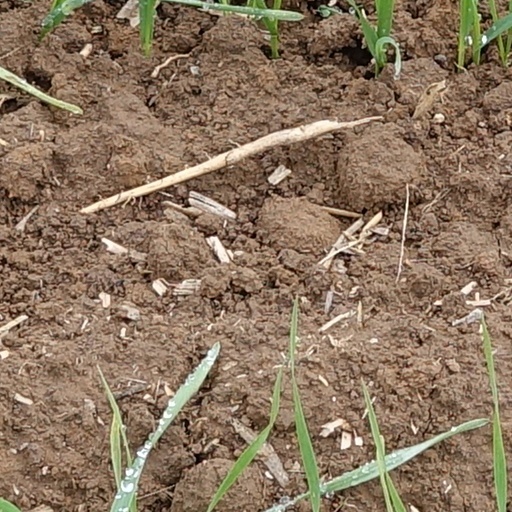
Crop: wheat